Leo Lesquereux

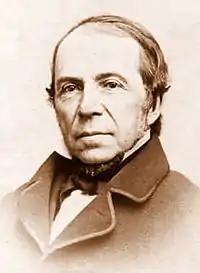
Lesquereux in 1864

Charles Léo Lesquereux (November 18, 1806 – October 25, 1889) was a Swiss-born bryologist and a pioneer of American paleobotany who studied the formation of peat bogs.